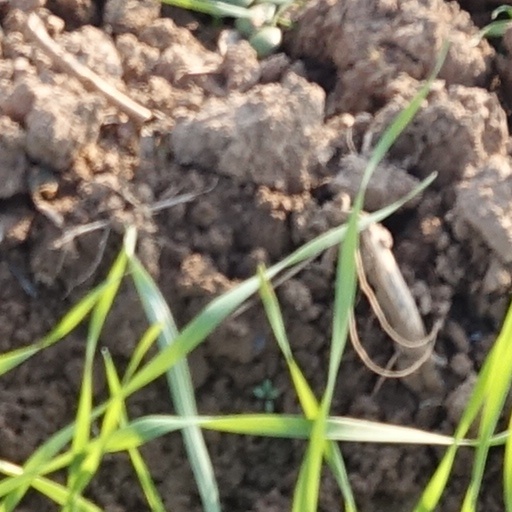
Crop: wheat